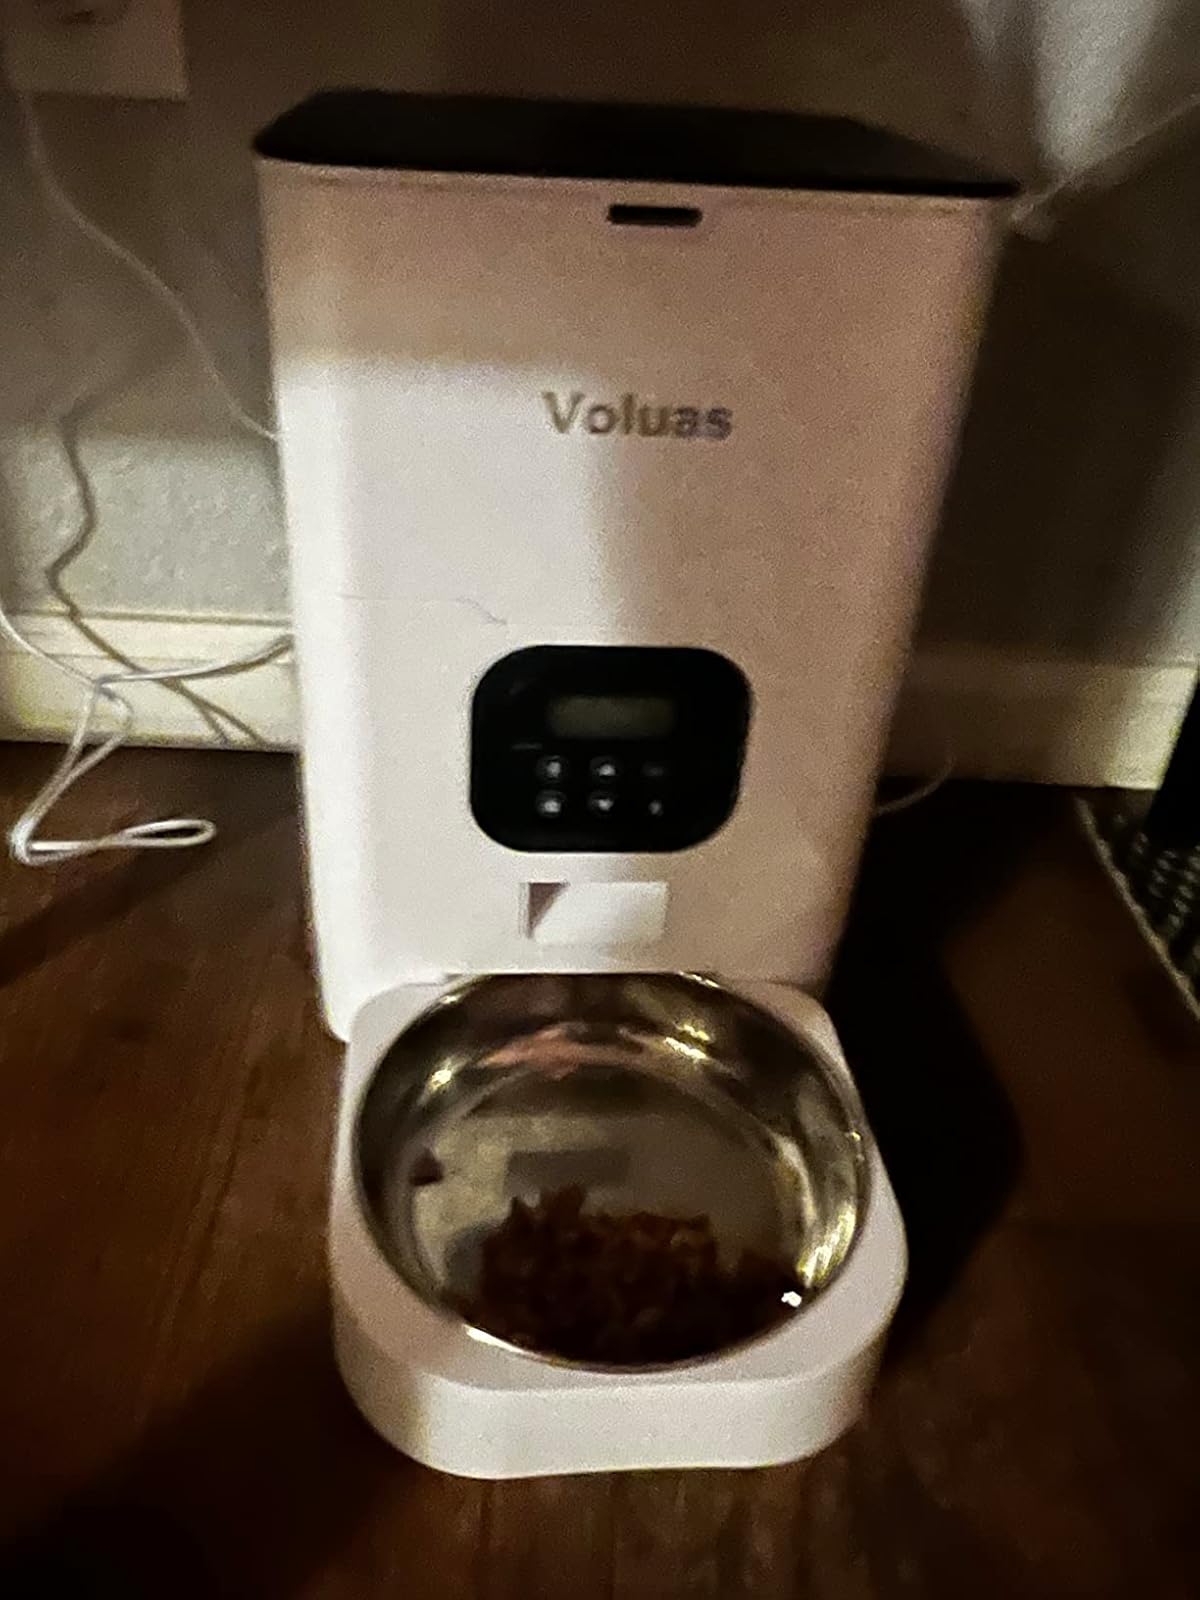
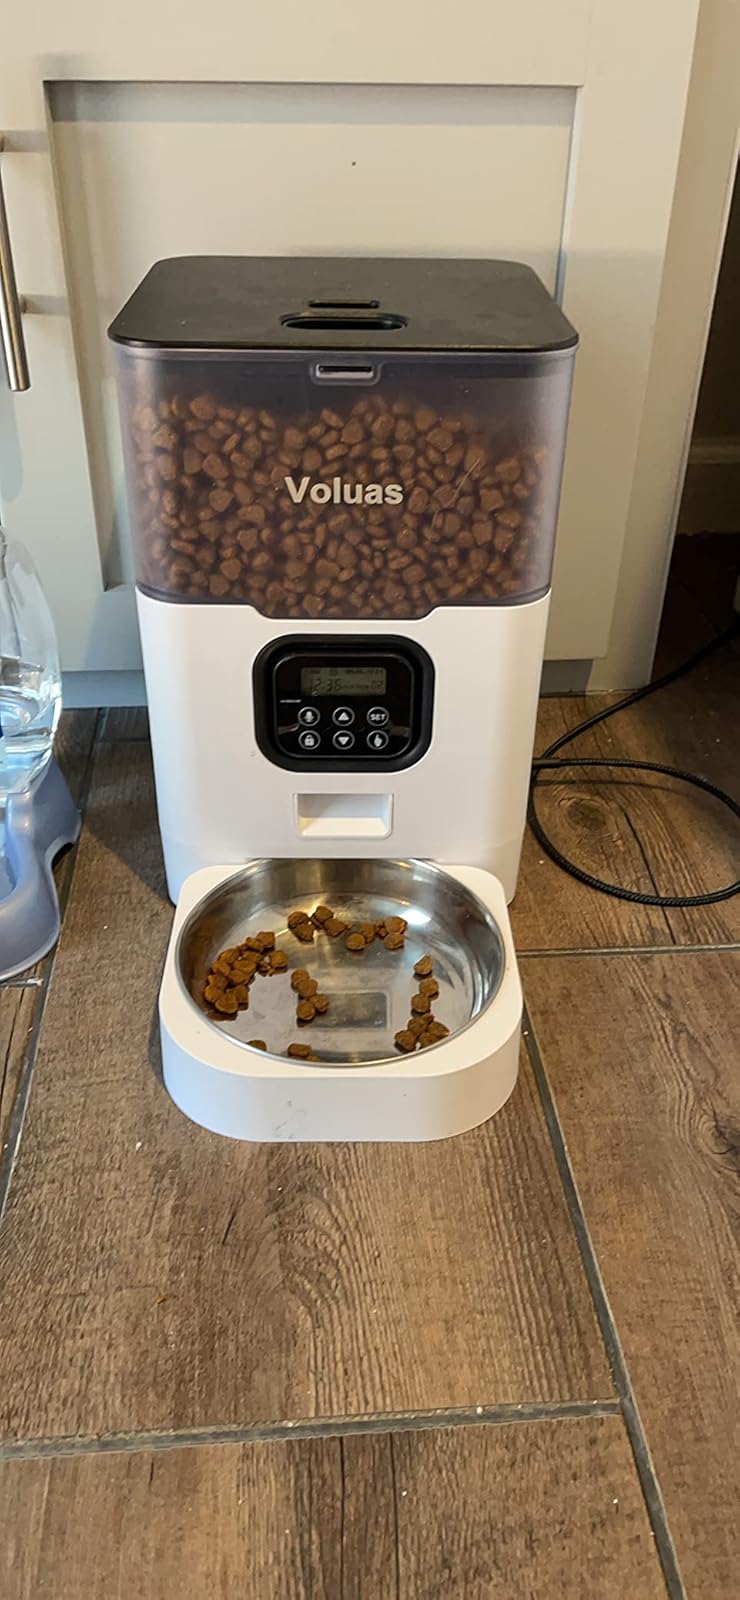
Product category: items_feeder
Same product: no